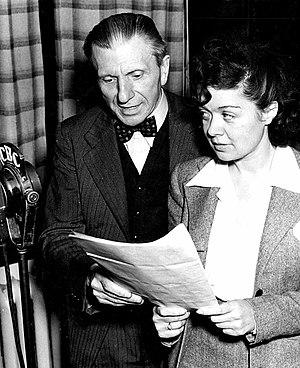
Hector Charland et Estelle Mauffette lors de l’enregistrement d’un épisode d’Un homme et son péché à la CBC
Estelle Mauffette est une actrice québécoise née à Montréal le 6 octobre 1904 et décédée à Montréal le 12 mars 1984 à l'âge de 79 ans. Elle connut une carrière au théâtre et à la radio.